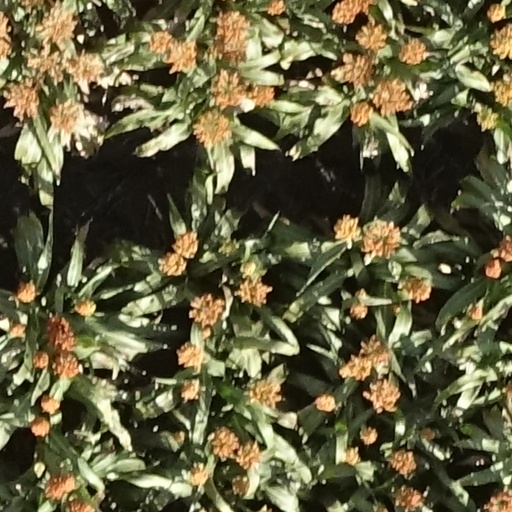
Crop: sorghum